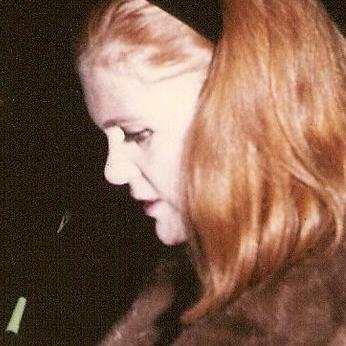
Age: 27